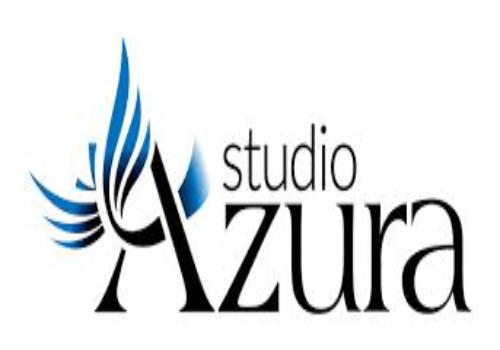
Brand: Azura
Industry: Others